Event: Nepal Earthquake
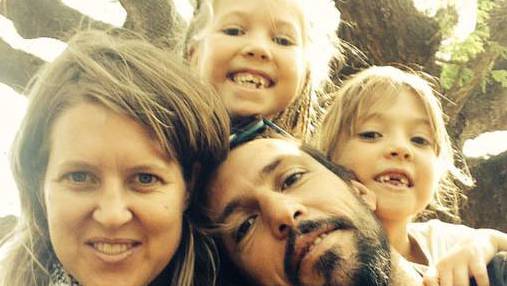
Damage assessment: no_damage